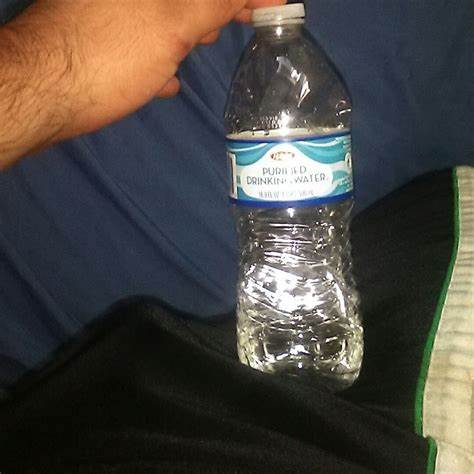
Waste category: plastic